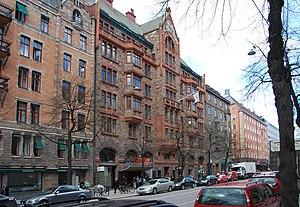
Ceci est une liste des représentations diplomatiques de Chypre.
Cette liste comprend les représentations diplomatiques du Kenya, à l'exclusion des consulats honoraires.